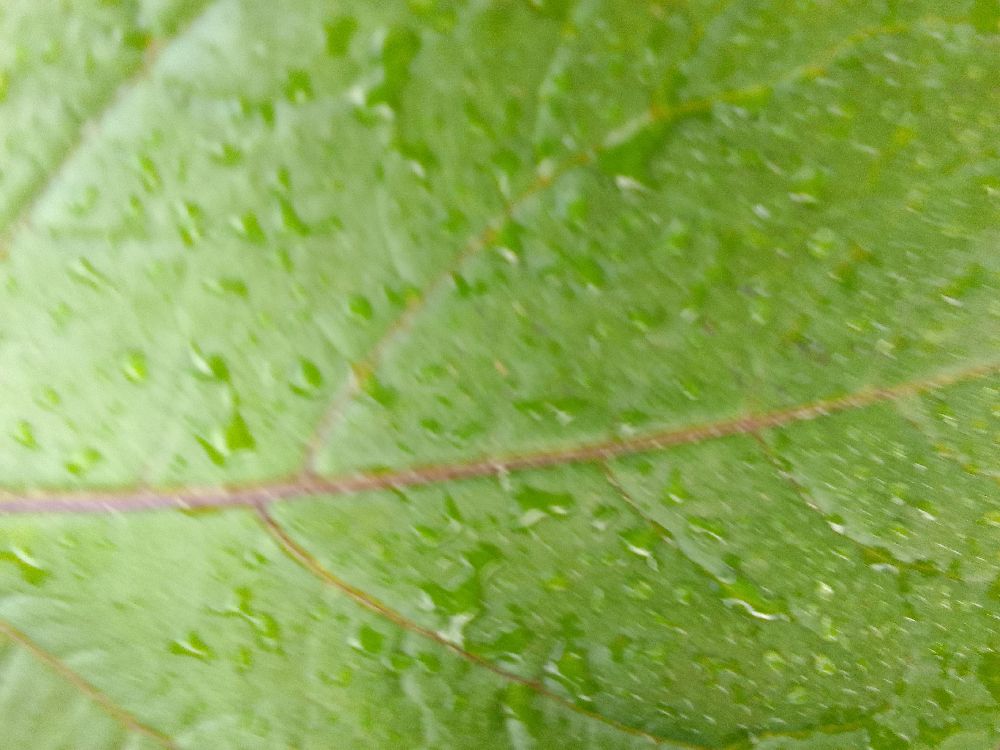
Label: Healthy